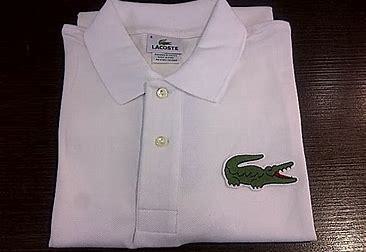
Brand: Lacoste
Model: 100